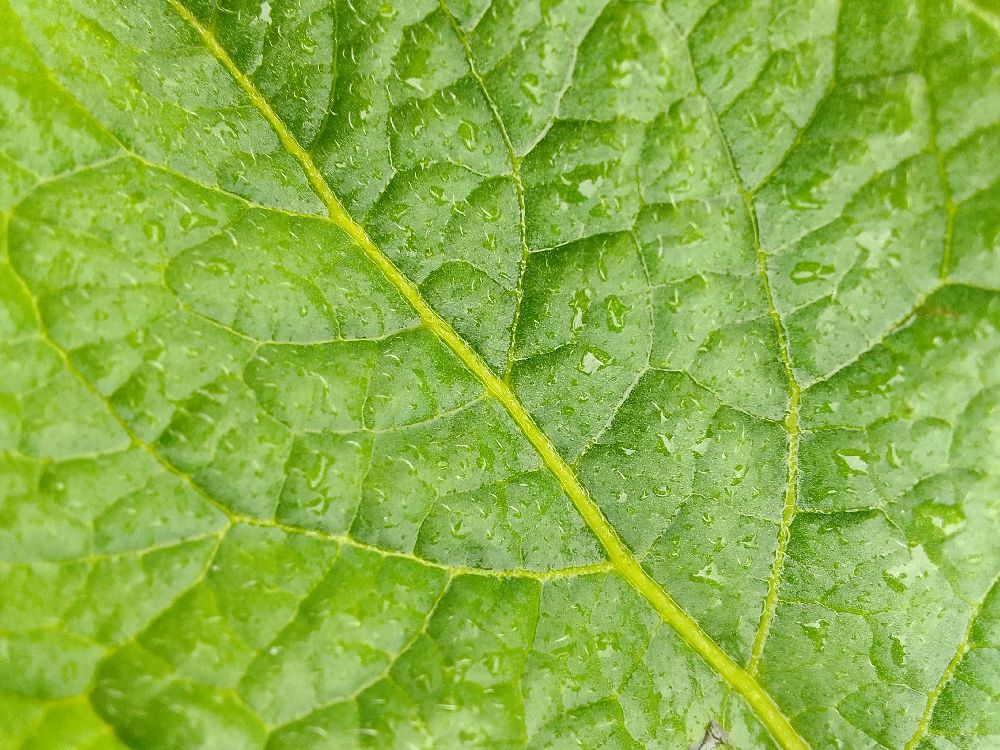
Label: Healthy